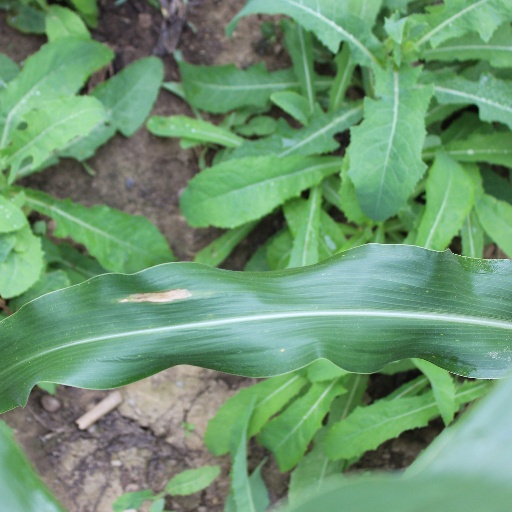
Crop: maize; corn